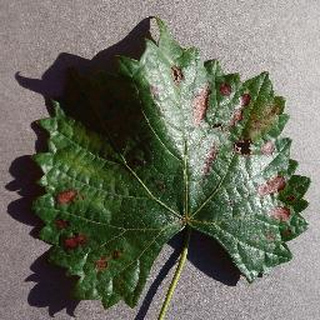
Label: grape_esca_black_measles